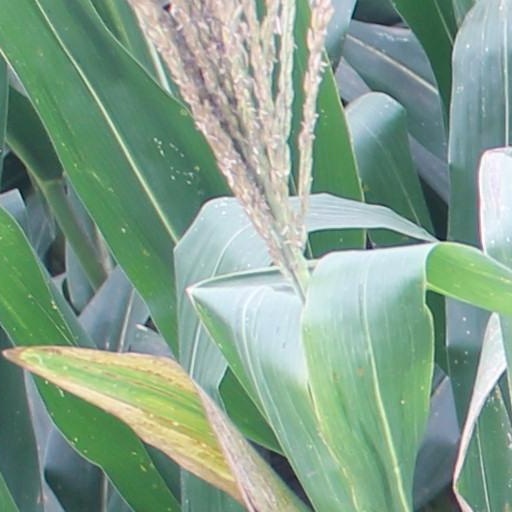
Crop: maize; corn